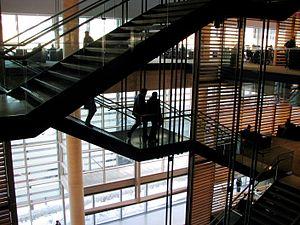
La Grande Bibliothèque du Québec fut un organisme du secteur para-public québécois. Institué en 1998 pour donner à tous un accès inégalé au patrimoine documentaire passé et actuel du Québec, il a été intégré à la Bibliothèque nationale du Québec en 2002, aujourd'hui Bibliothèque et Archives nationales du Québec. La Grande Bibliothèque, née de son effort, a ouvert ses portes en 2005 sur le boulevard de Maisonneuve Est, à Montréal.